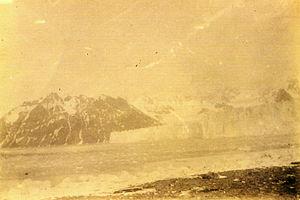
Le glacier Neumayer est un glacier situé en Géorgie du Sud se jetant dans la baie Cumberland West. Il a été nommé en l’honneur du scientifique et explorateur allemand George von Neumayer.